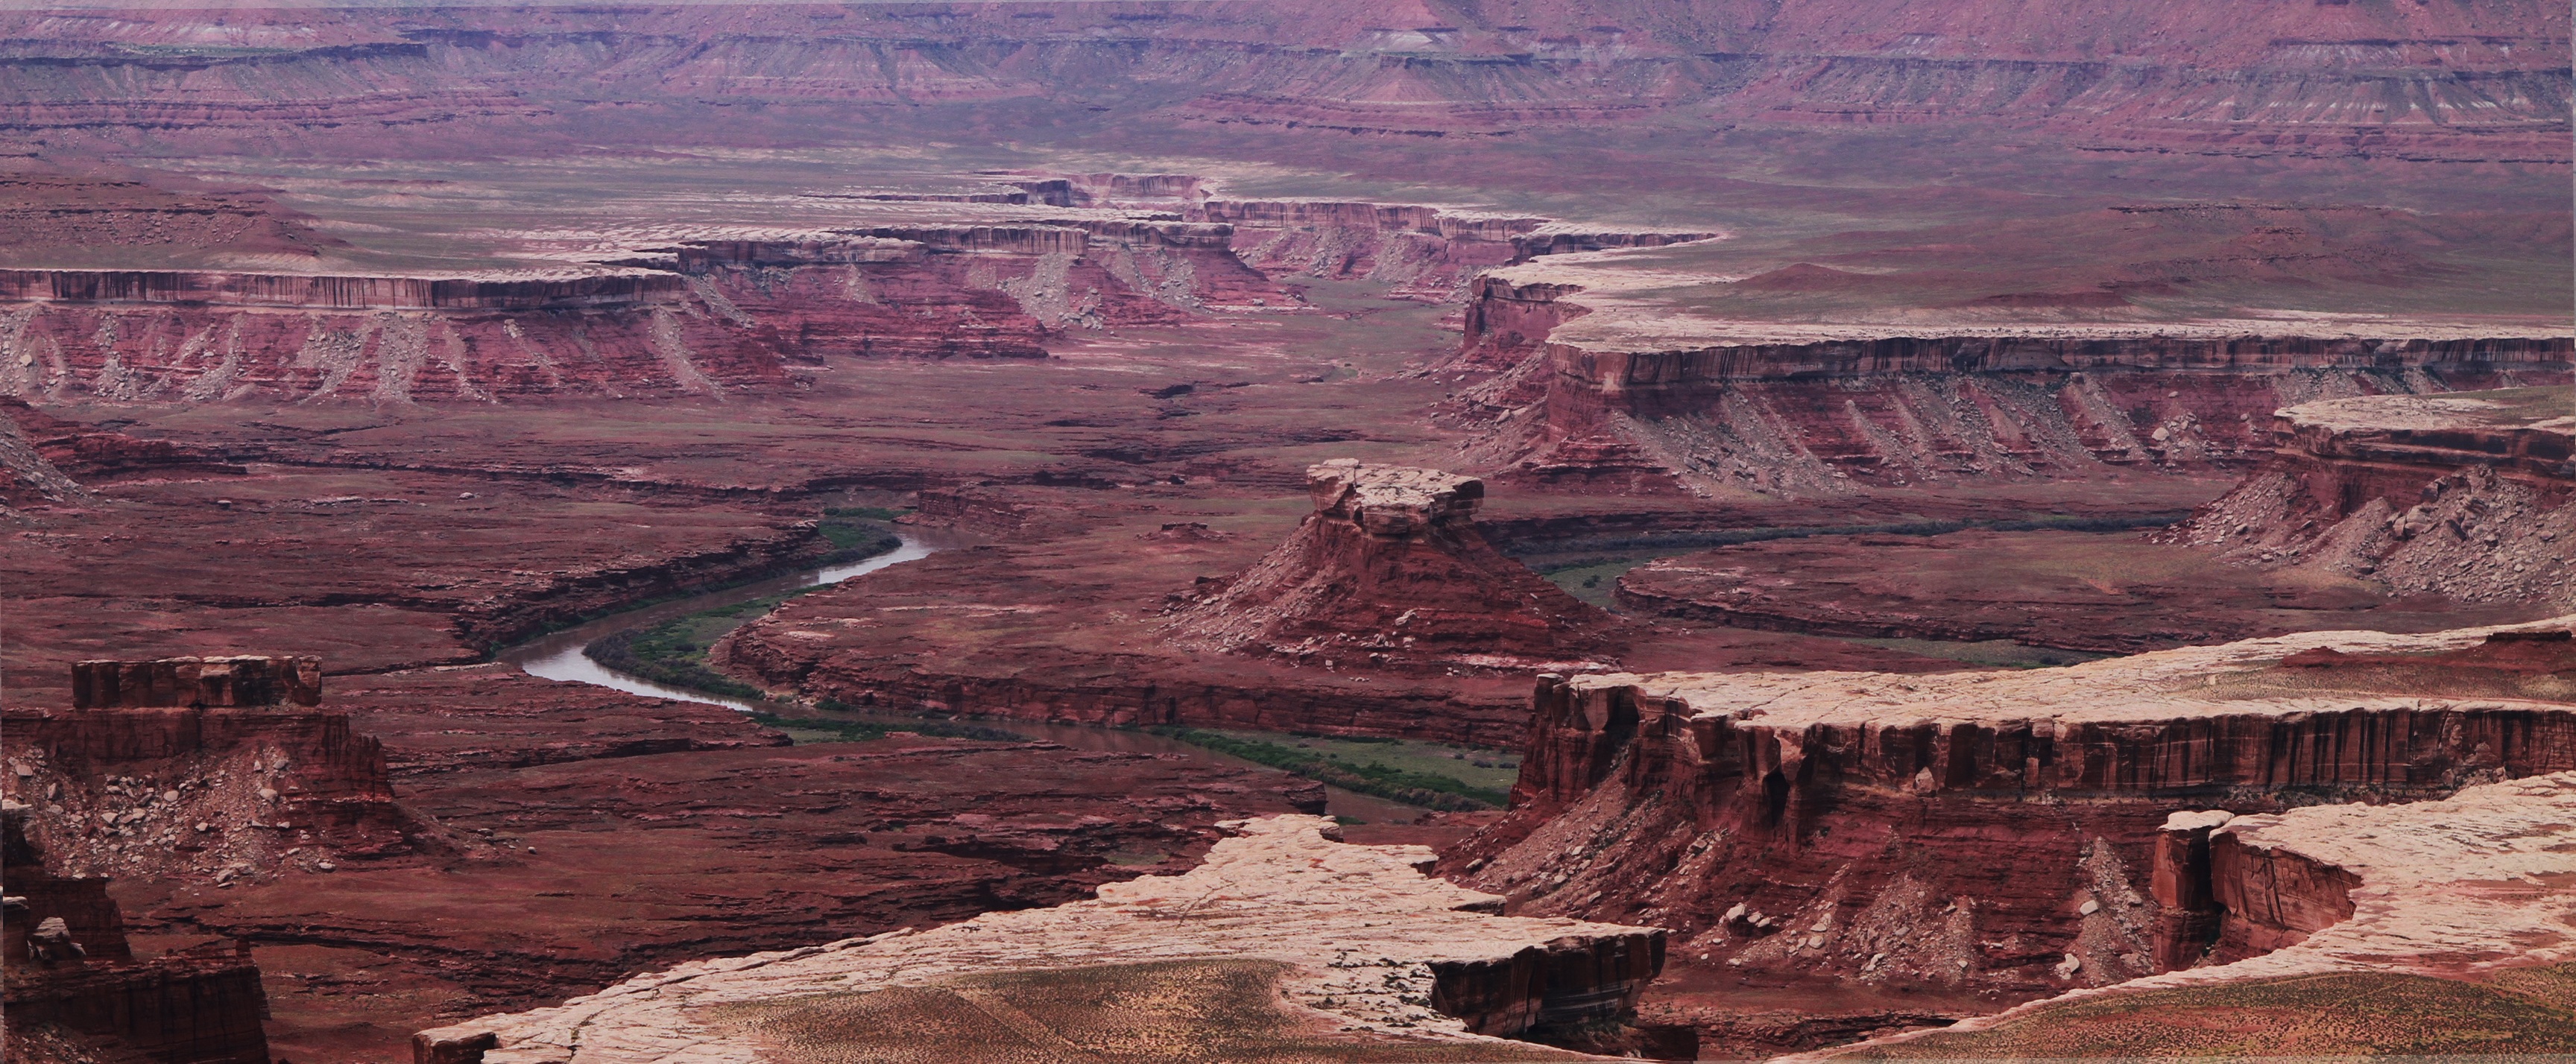
landscape, nature, rock, desert, sandstone, panorama, tourist, travel, formation, cliff, arch, red, park, scenery, landmark, canyon, terrain, south, national, american, geology, utah, badlands, plateau, western, viewpoint, southwest, destination, wadi, canyonlands, landform, historic site, ancient history, geographical feature, american west